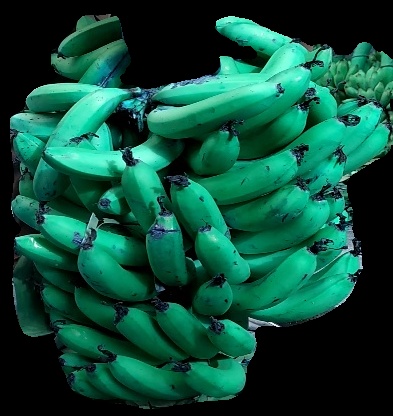
Variety: pachbale
Grade: grade3